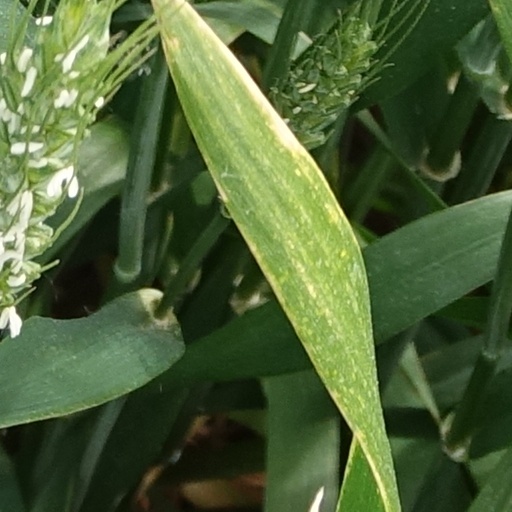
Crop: wheat